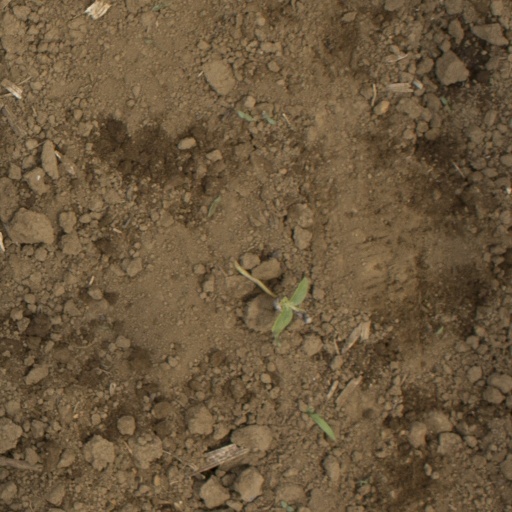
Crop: Jerusalem artichoke